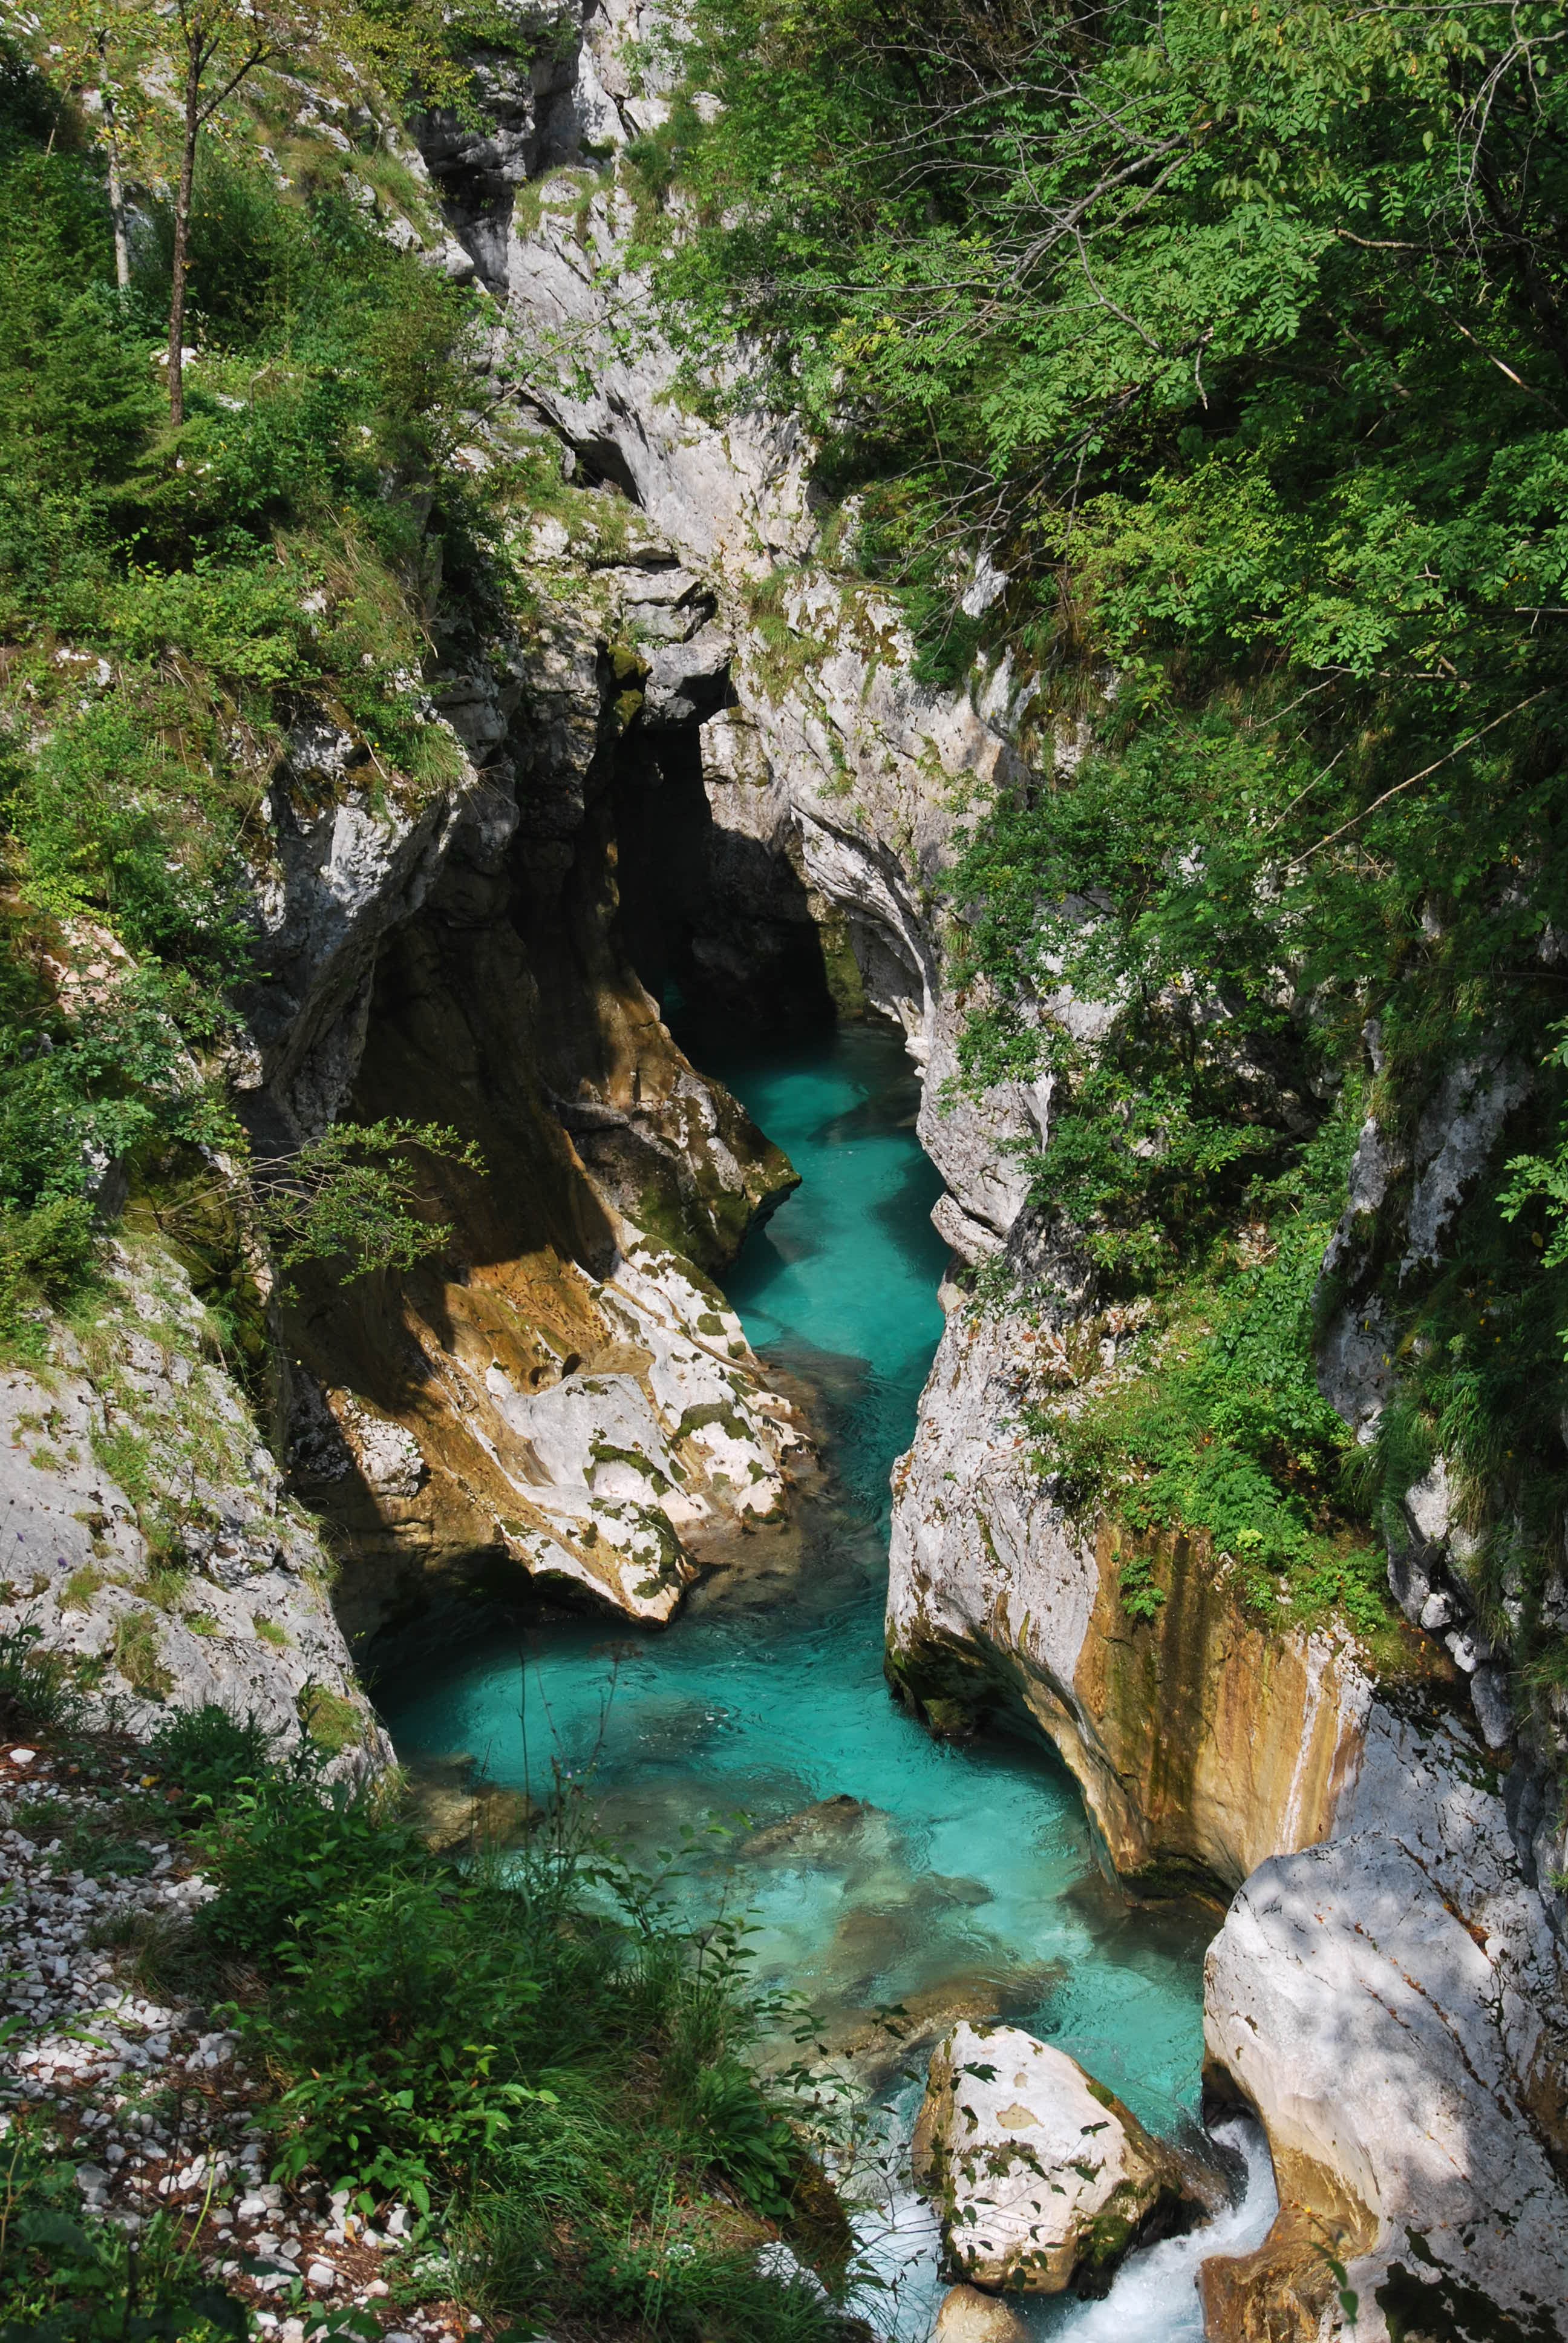
landscape, water, nature, waterfall, mountain, river, valley, formation, stream, cave, canyon, body of water, mountain landscape, stones, rainforest, ravine, natural water, high mountains, water feature, watercourse, wadi, landform, sea cave, geographical feature